Yvernaumont

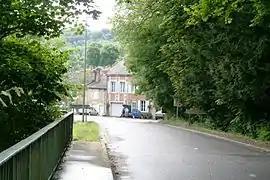
The road into Yvernaumont

Yvernaumont is a commune in the Ardennes department in northern France.